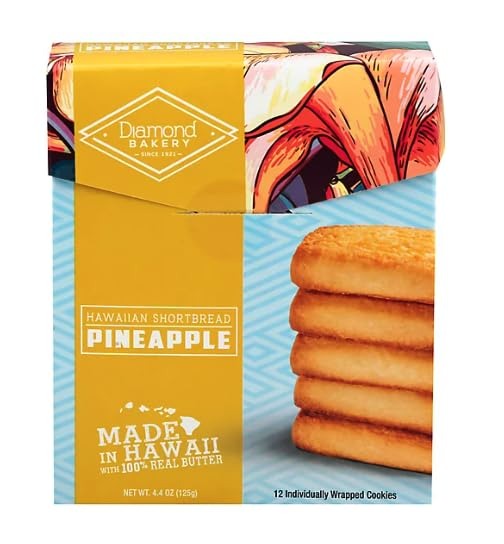
Item Name: HAWAIIAN SHORTBREAD PINEAPPLE
Bullet Point 1: Diamond Bakery Hawaiian Shortbread, Pineapple 4.4 oz (Pack of 1)
Bullet Point 2: Made 100% in Hawaii
Product Description: 10 individually wrapped cookies. Since 1921. Made in Hawaii with 100% real butter. Diamond Bakery, named after the iconic Diamond Head State Monument, has produced Hawaii's favorite snacks since 1921. Our products are baked fresh daily on Oahu. With carefully chosen ingredients, time-tested recipes and pristine Hawaiian water, each cracker and cookie delivers delicious taste and a smile to every face! www.diamondbakery.com. Try and share all our delicious flavors! Perfect for all of life's special moments - Original. Taro. Lilikoi. Brownie. Pineapple. Guava.
Value: 4.4
Unit: Ounce

Price: 11.25